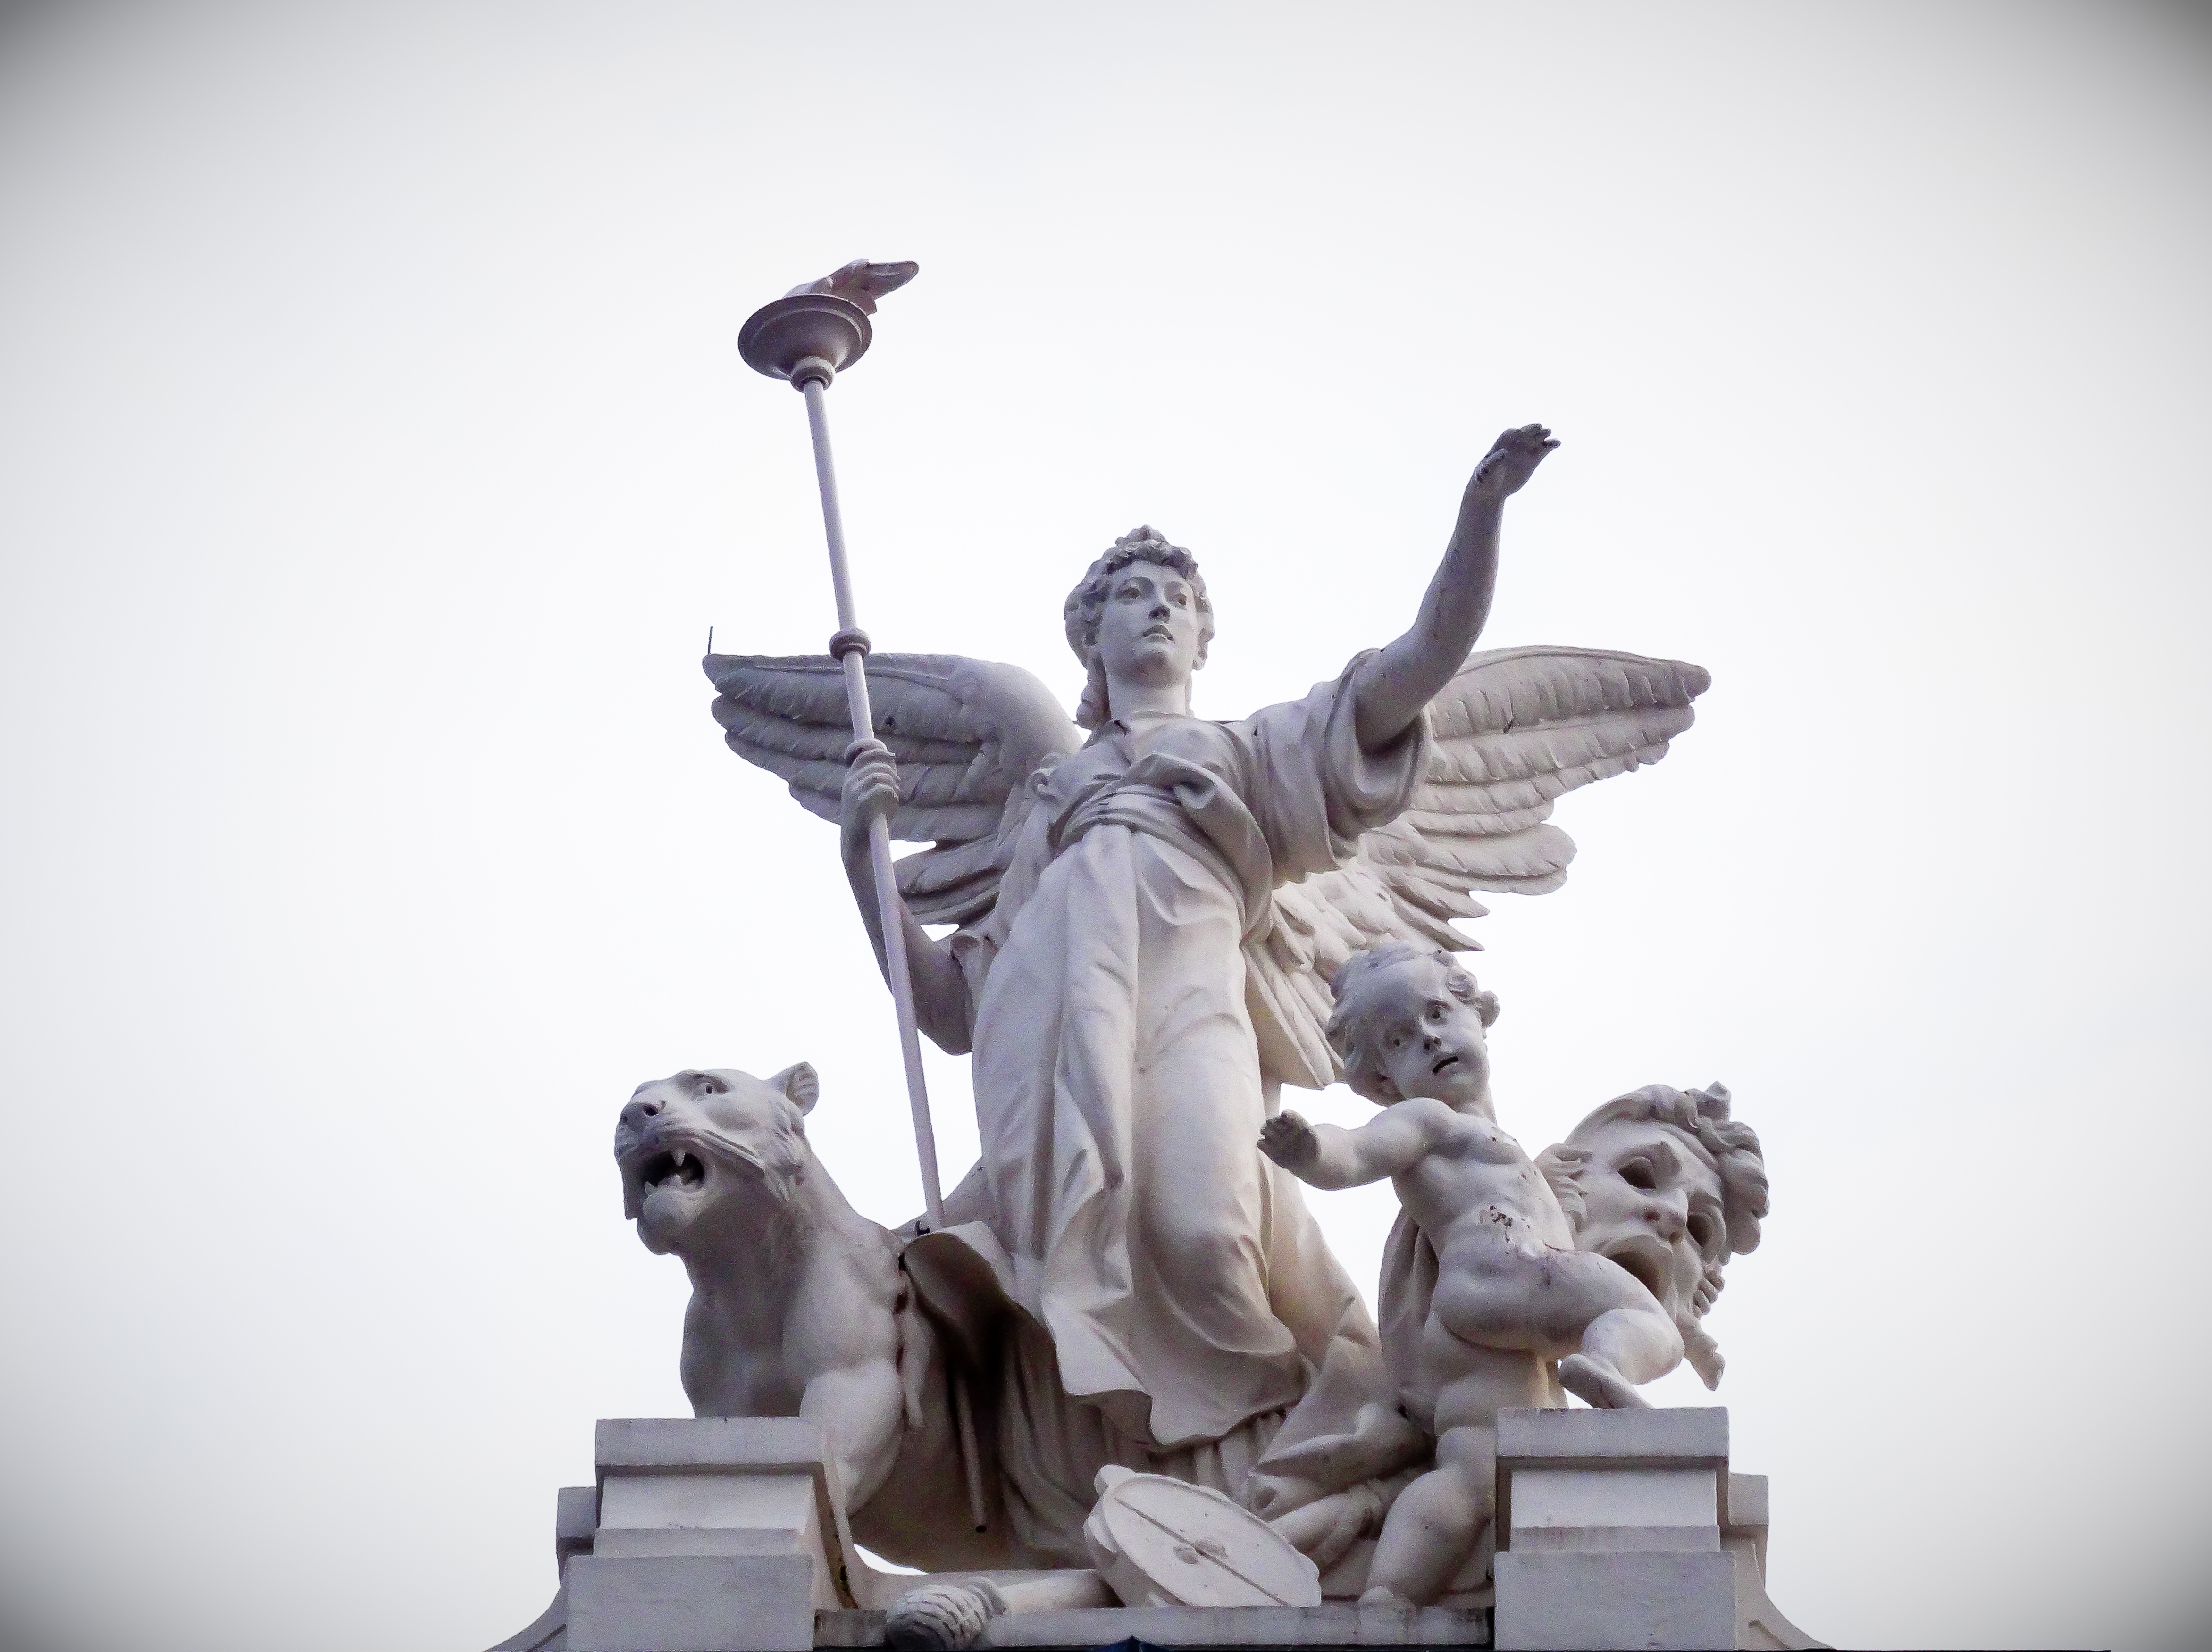
monument, statue, sculpture, art, figure, zurich, ancient history, zurich opera house